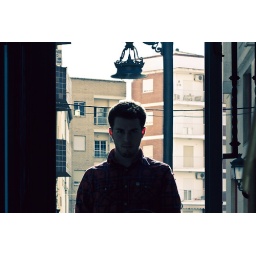
Entering home with red ears, crowned by a lamppost : )